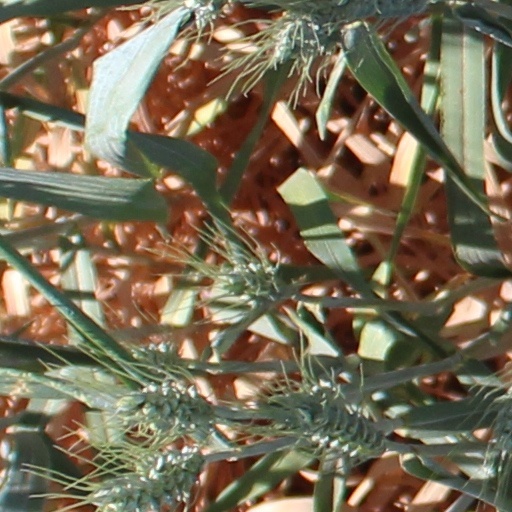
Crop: wheat